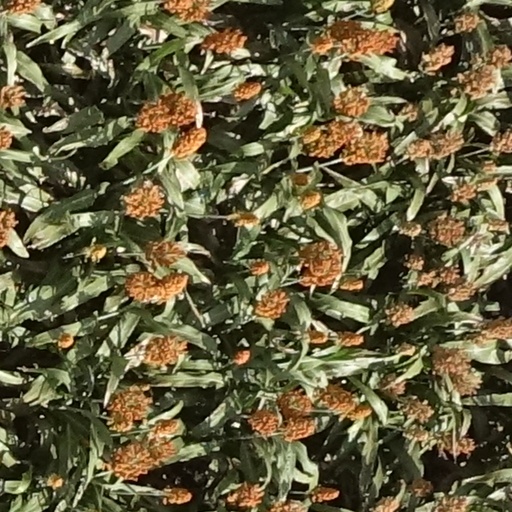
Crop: sorghum